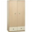
Label: wardrobe